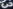
Number: 3